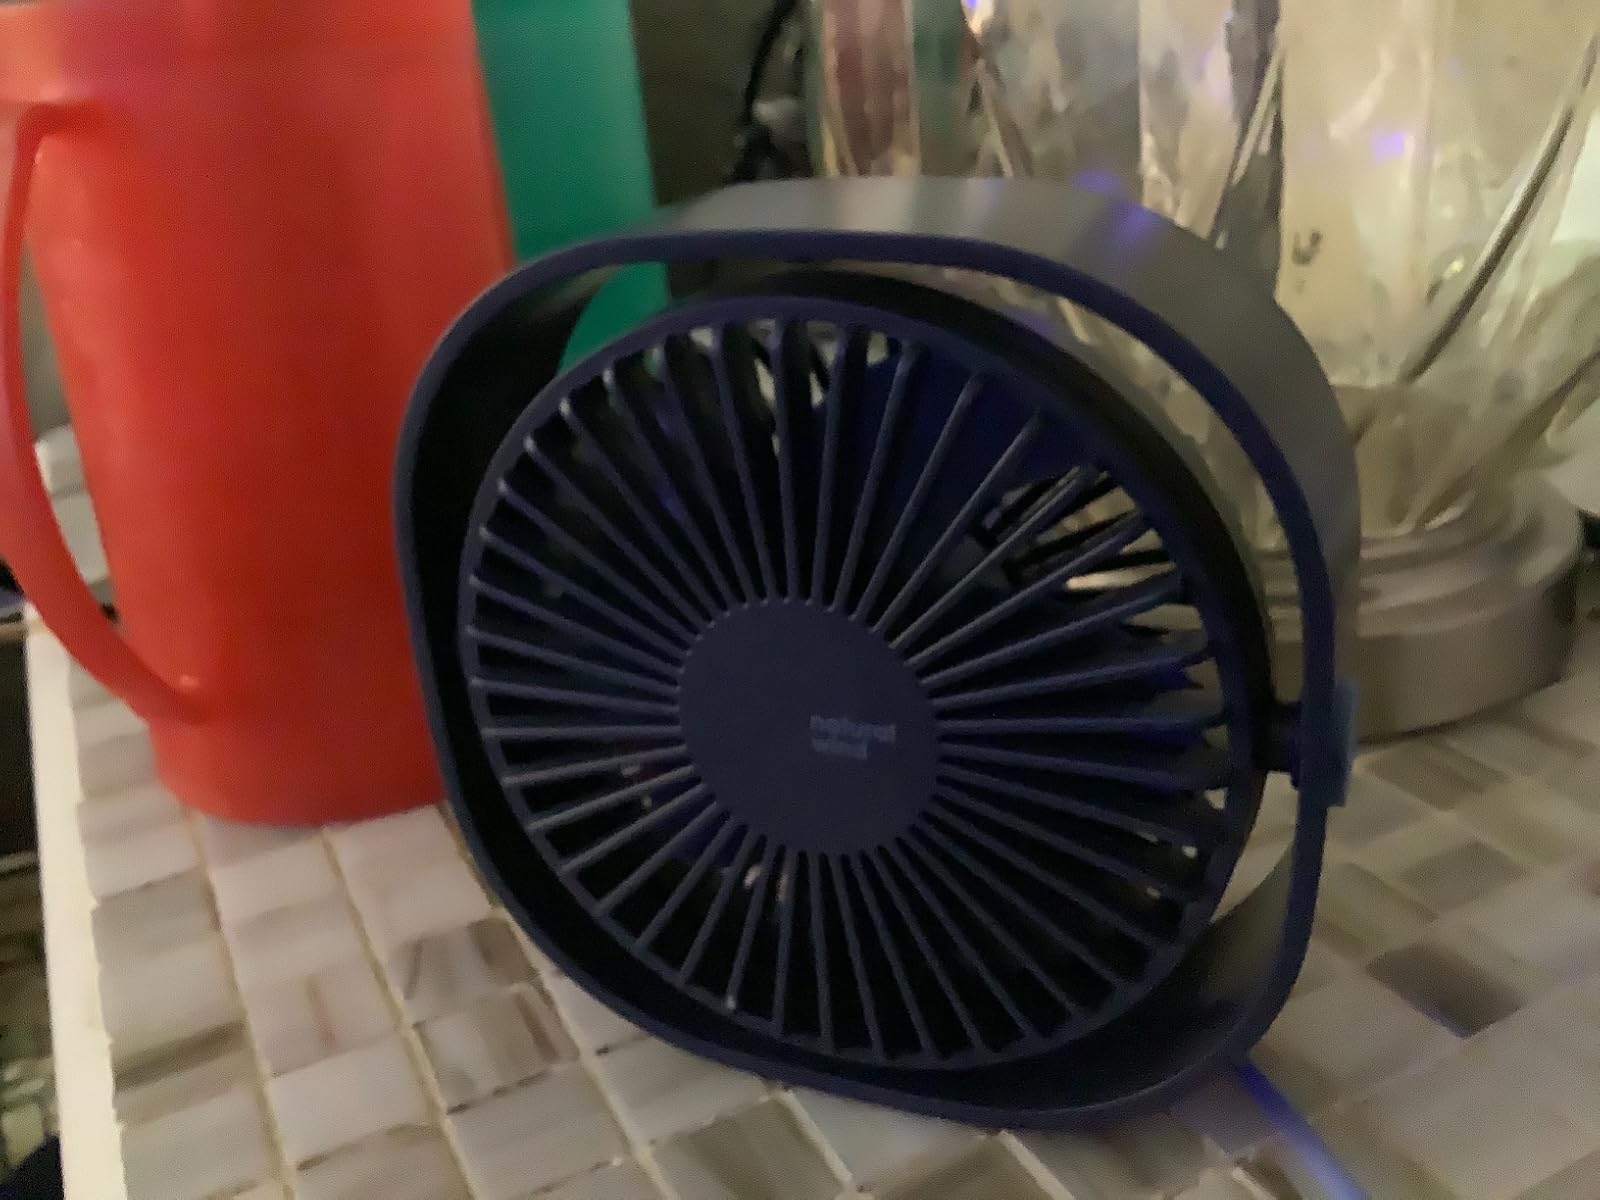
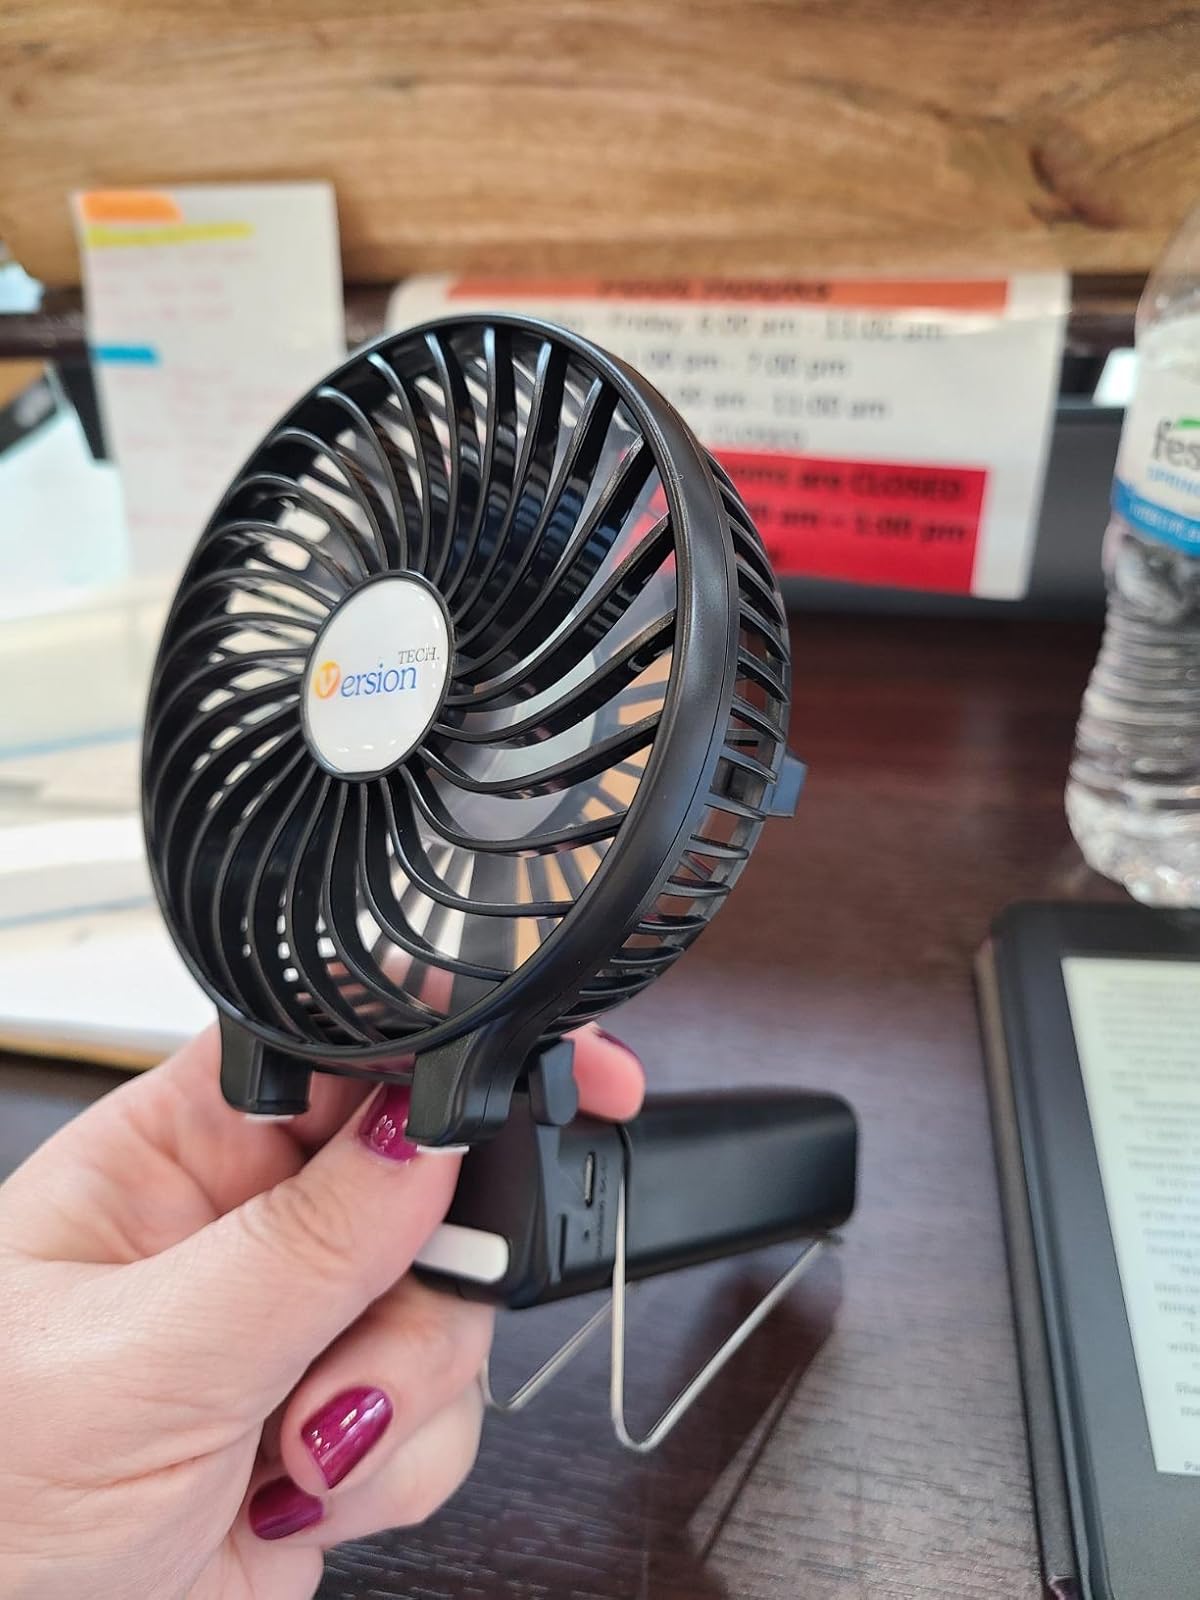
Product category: fan
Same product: no